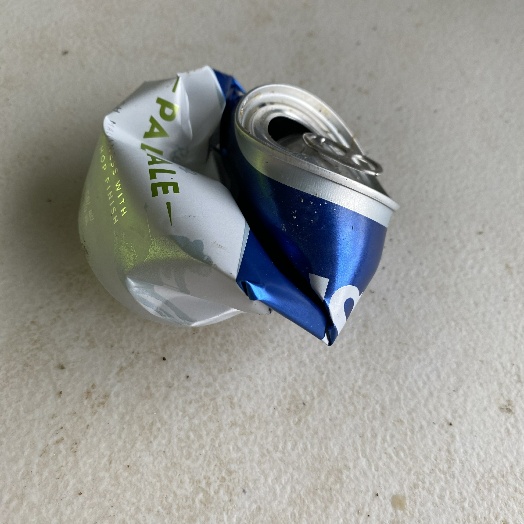
Label: Metal